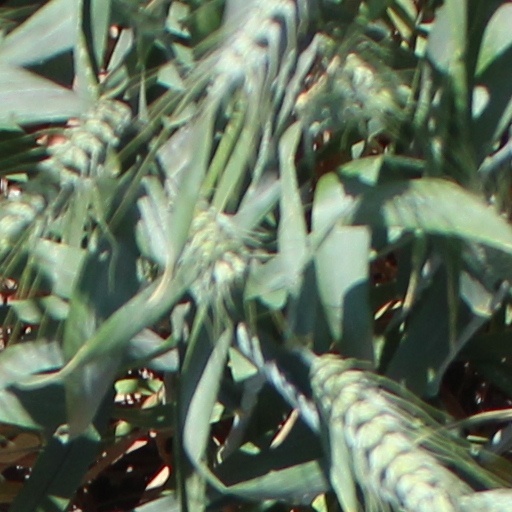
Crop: wheat